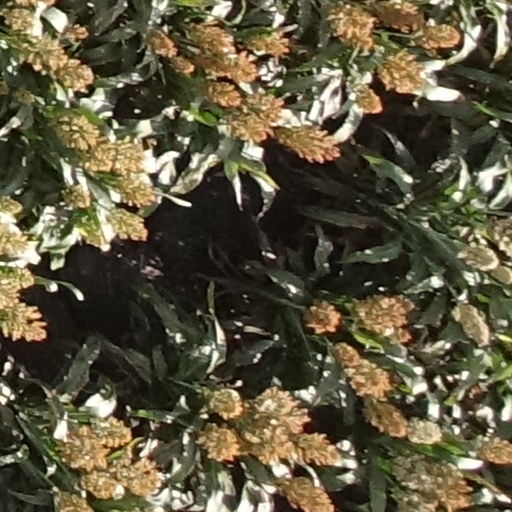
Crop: sorghum